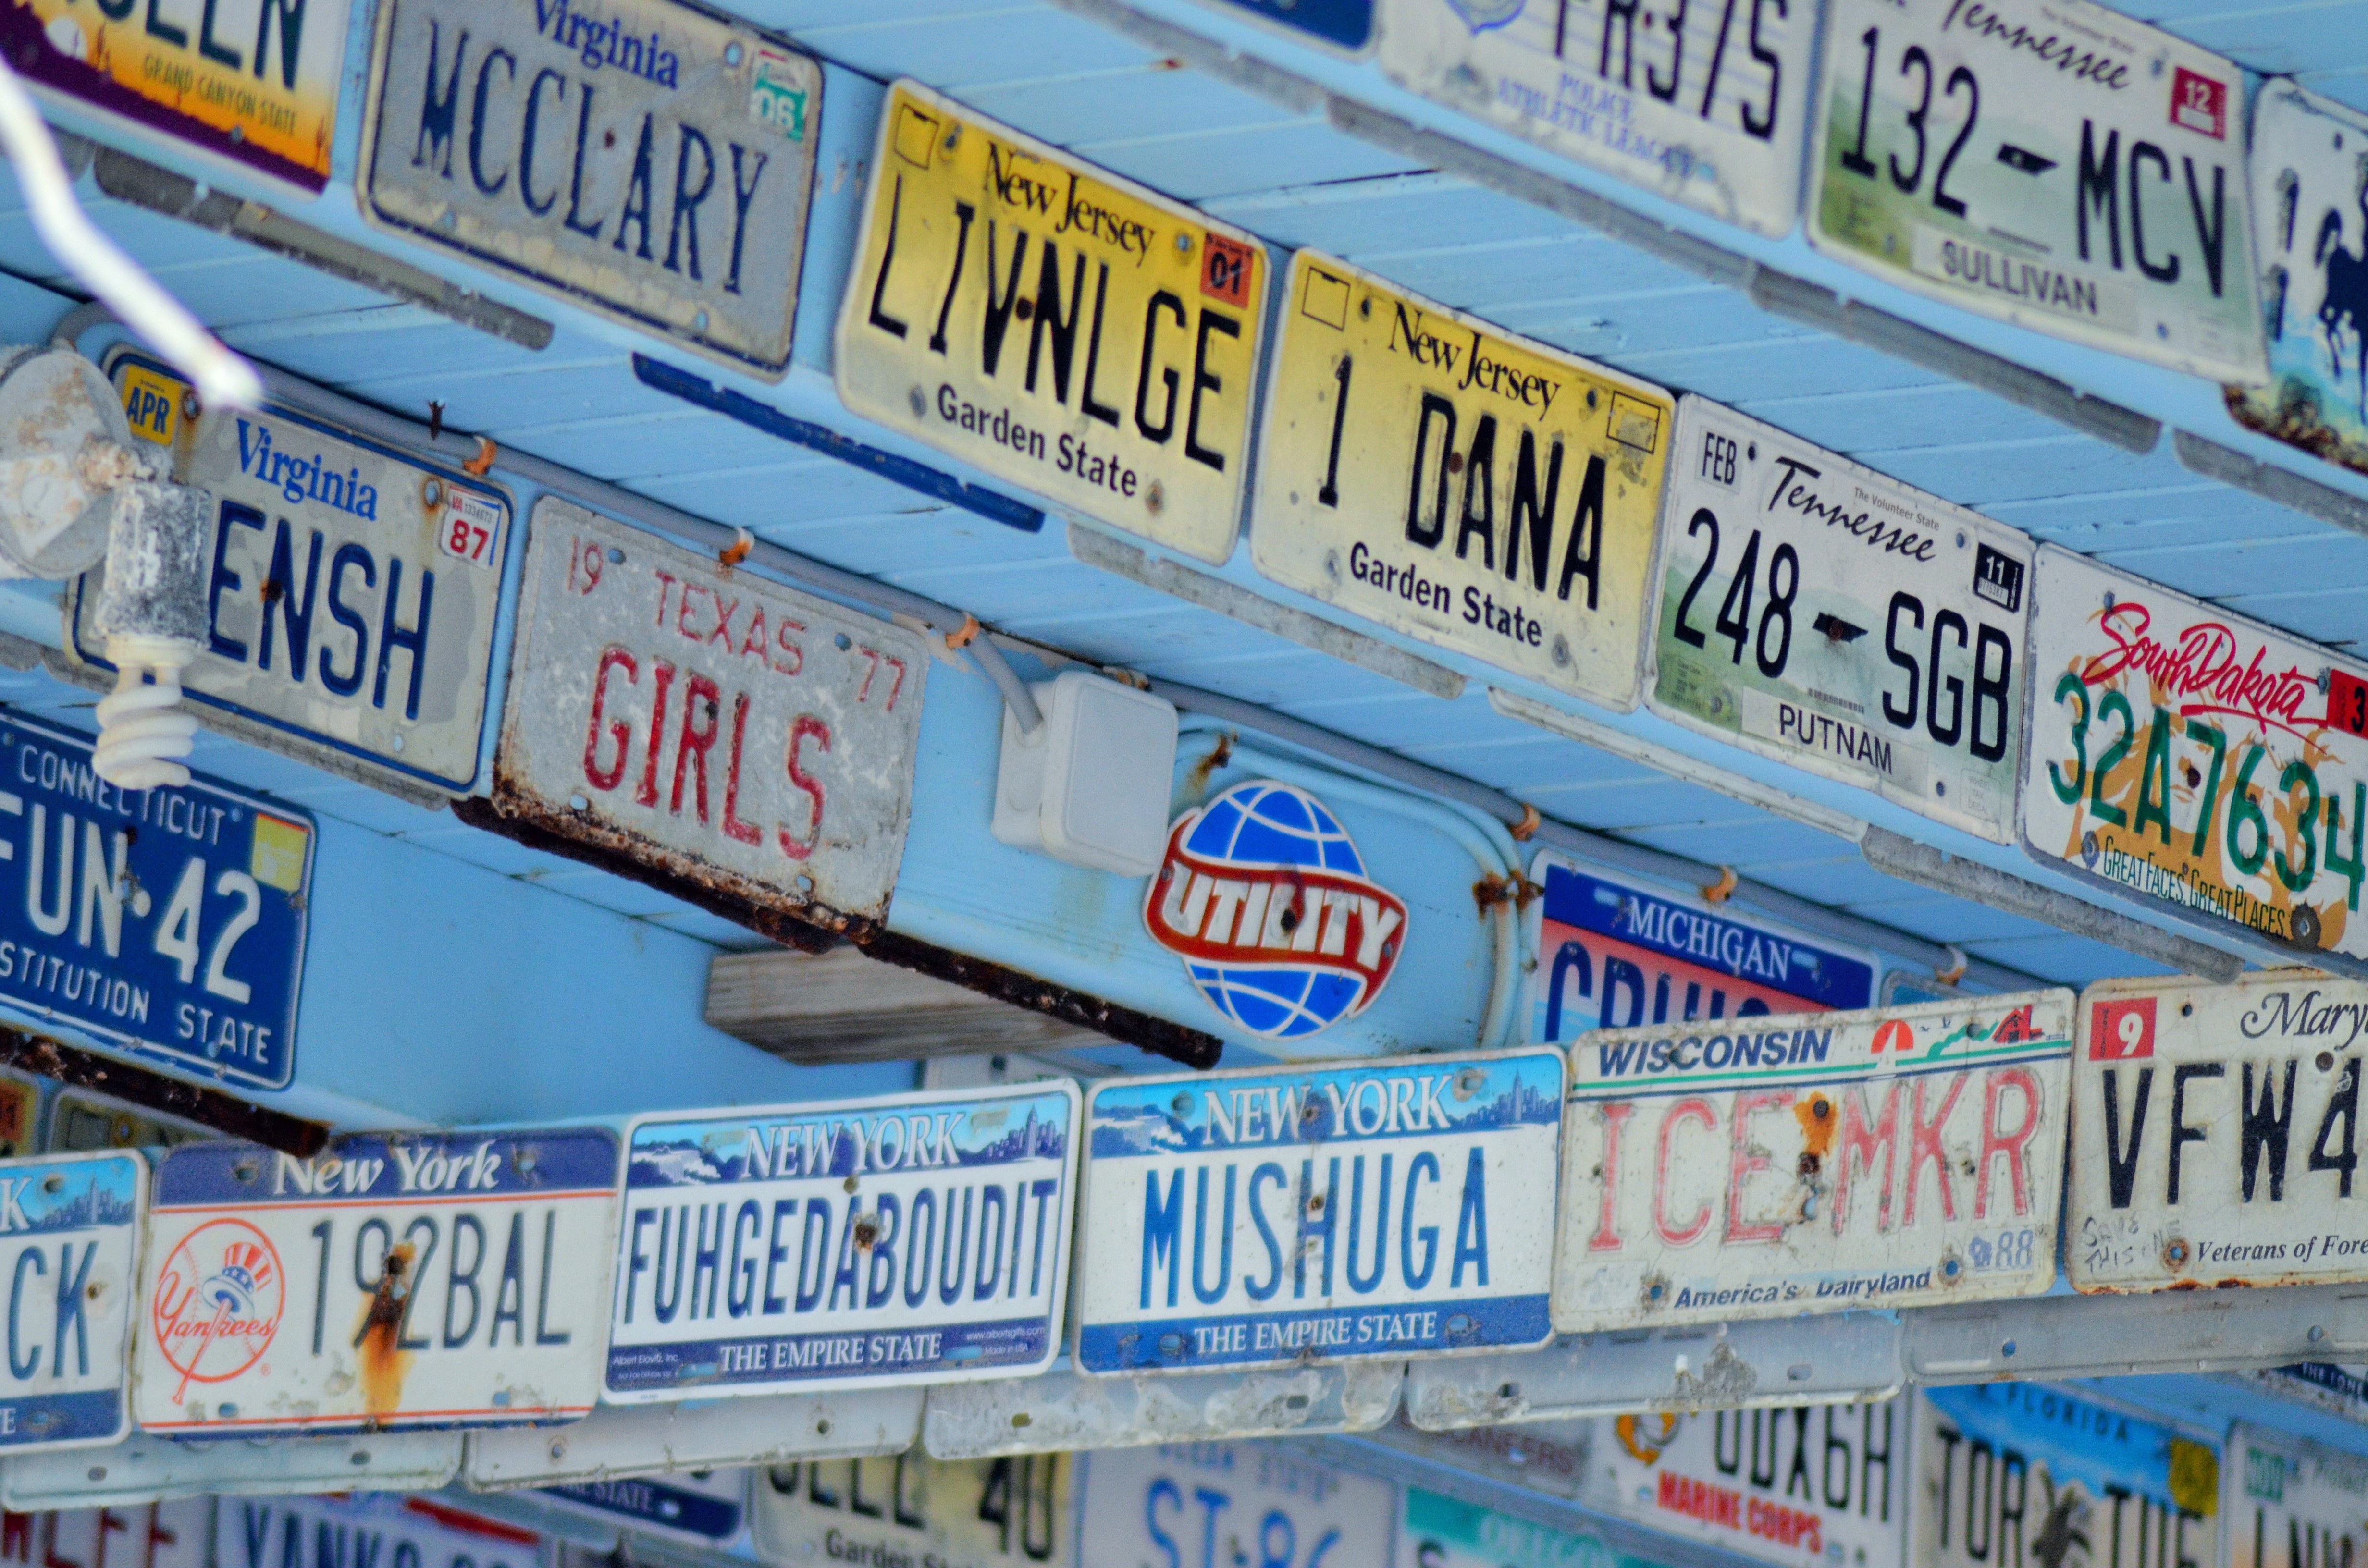
water, ocean, sun, advertising, travel, newspaper, paradise, tropical, banner, usa, holiday, island, blue, deco, coconut, colors, terrace, caribbean, saint martin, cocktails, caribbean sea, west indies, tropical house, registration plates, car plates, automotive exterior, vehicle registration plate